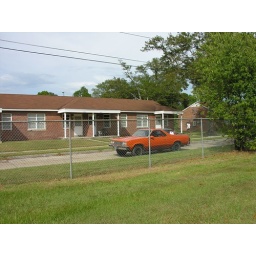
Standing by my car - ready to leave work - looking through the schoolyard fence